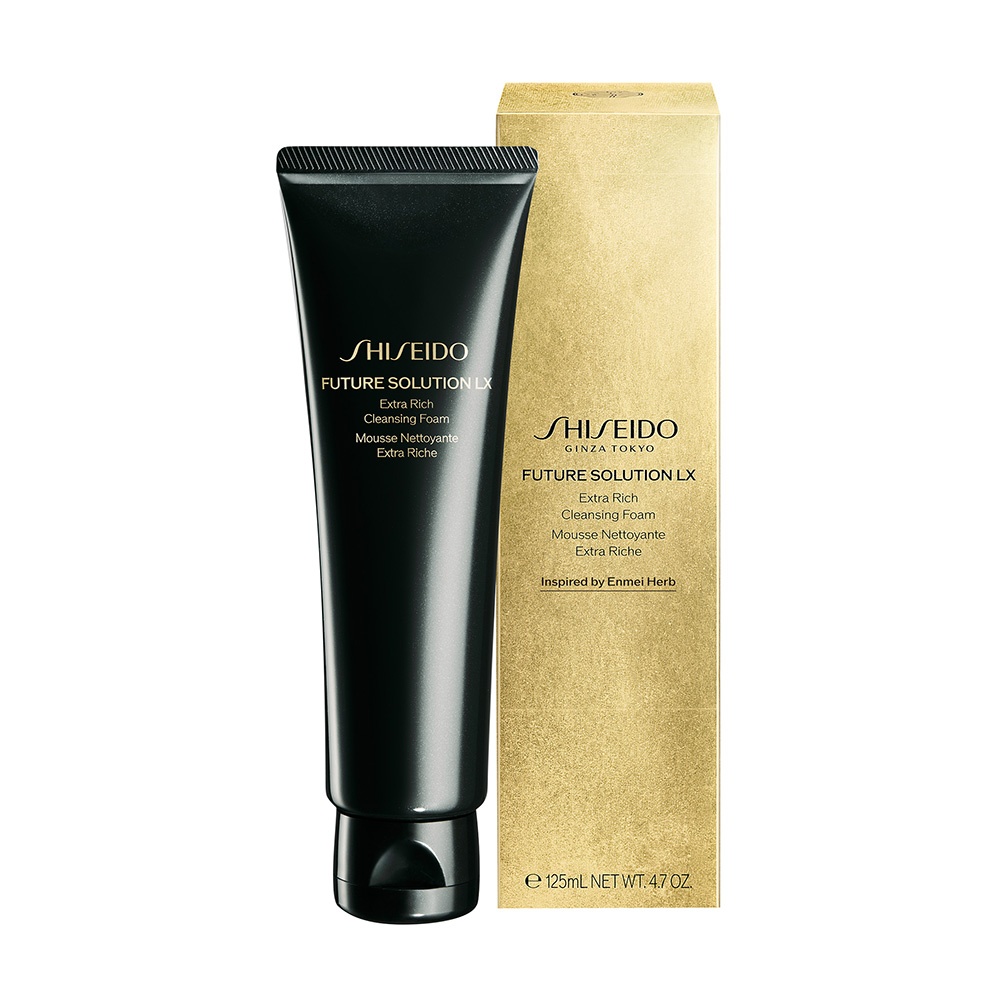
Shiseido Future Solution Lx Extra Rich Cleansing Foam 125ml 资生堂时光琉璃洁面/洗面奶
The Shiseido Future Solution LX Extra Rich Cleansing Foam is a luxurious facial cleanser designed to gently remove impurities while preserving the skin's essential moisture. It features a rich, creamy texture that creates a dense foam, providing a deep yet gentle cleansing experience. Key Features: Hydration : It helps to maintain the skin's moisture balance, leaving the skin soft and hydrated after use. Anti-Aging : Infused with Shiseido's proprietary ENMEI herb extract, it aims to enhance skin resilience and reduce visible signs of aging. Rich, Creamy Foam : The foam envelops the skin, offering a luxurious feel during cleansing. How to Use: Use both in the morning and evening. Dispense a small amount (about 1 cm) into your palm, add water to create a rich lather, and gently massage onto the face in circular motions. Rinse thoroughly with lukewarm water. This cleanser is dermatologist-tested and suitable for all skin types, preparing the skin for further skincare treatments.
Brand: Shiseido
Category: Health & Beauty > Personal Care > Cosmetics > Skin Care > Facial Cleansers